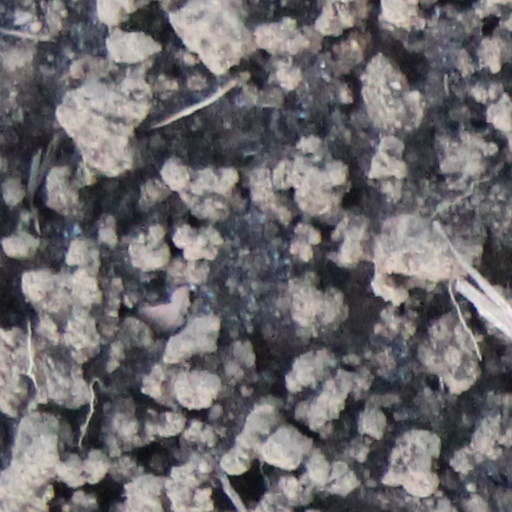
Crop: wheat